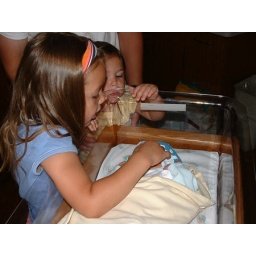
Peering over the contemporary-styled glass bed